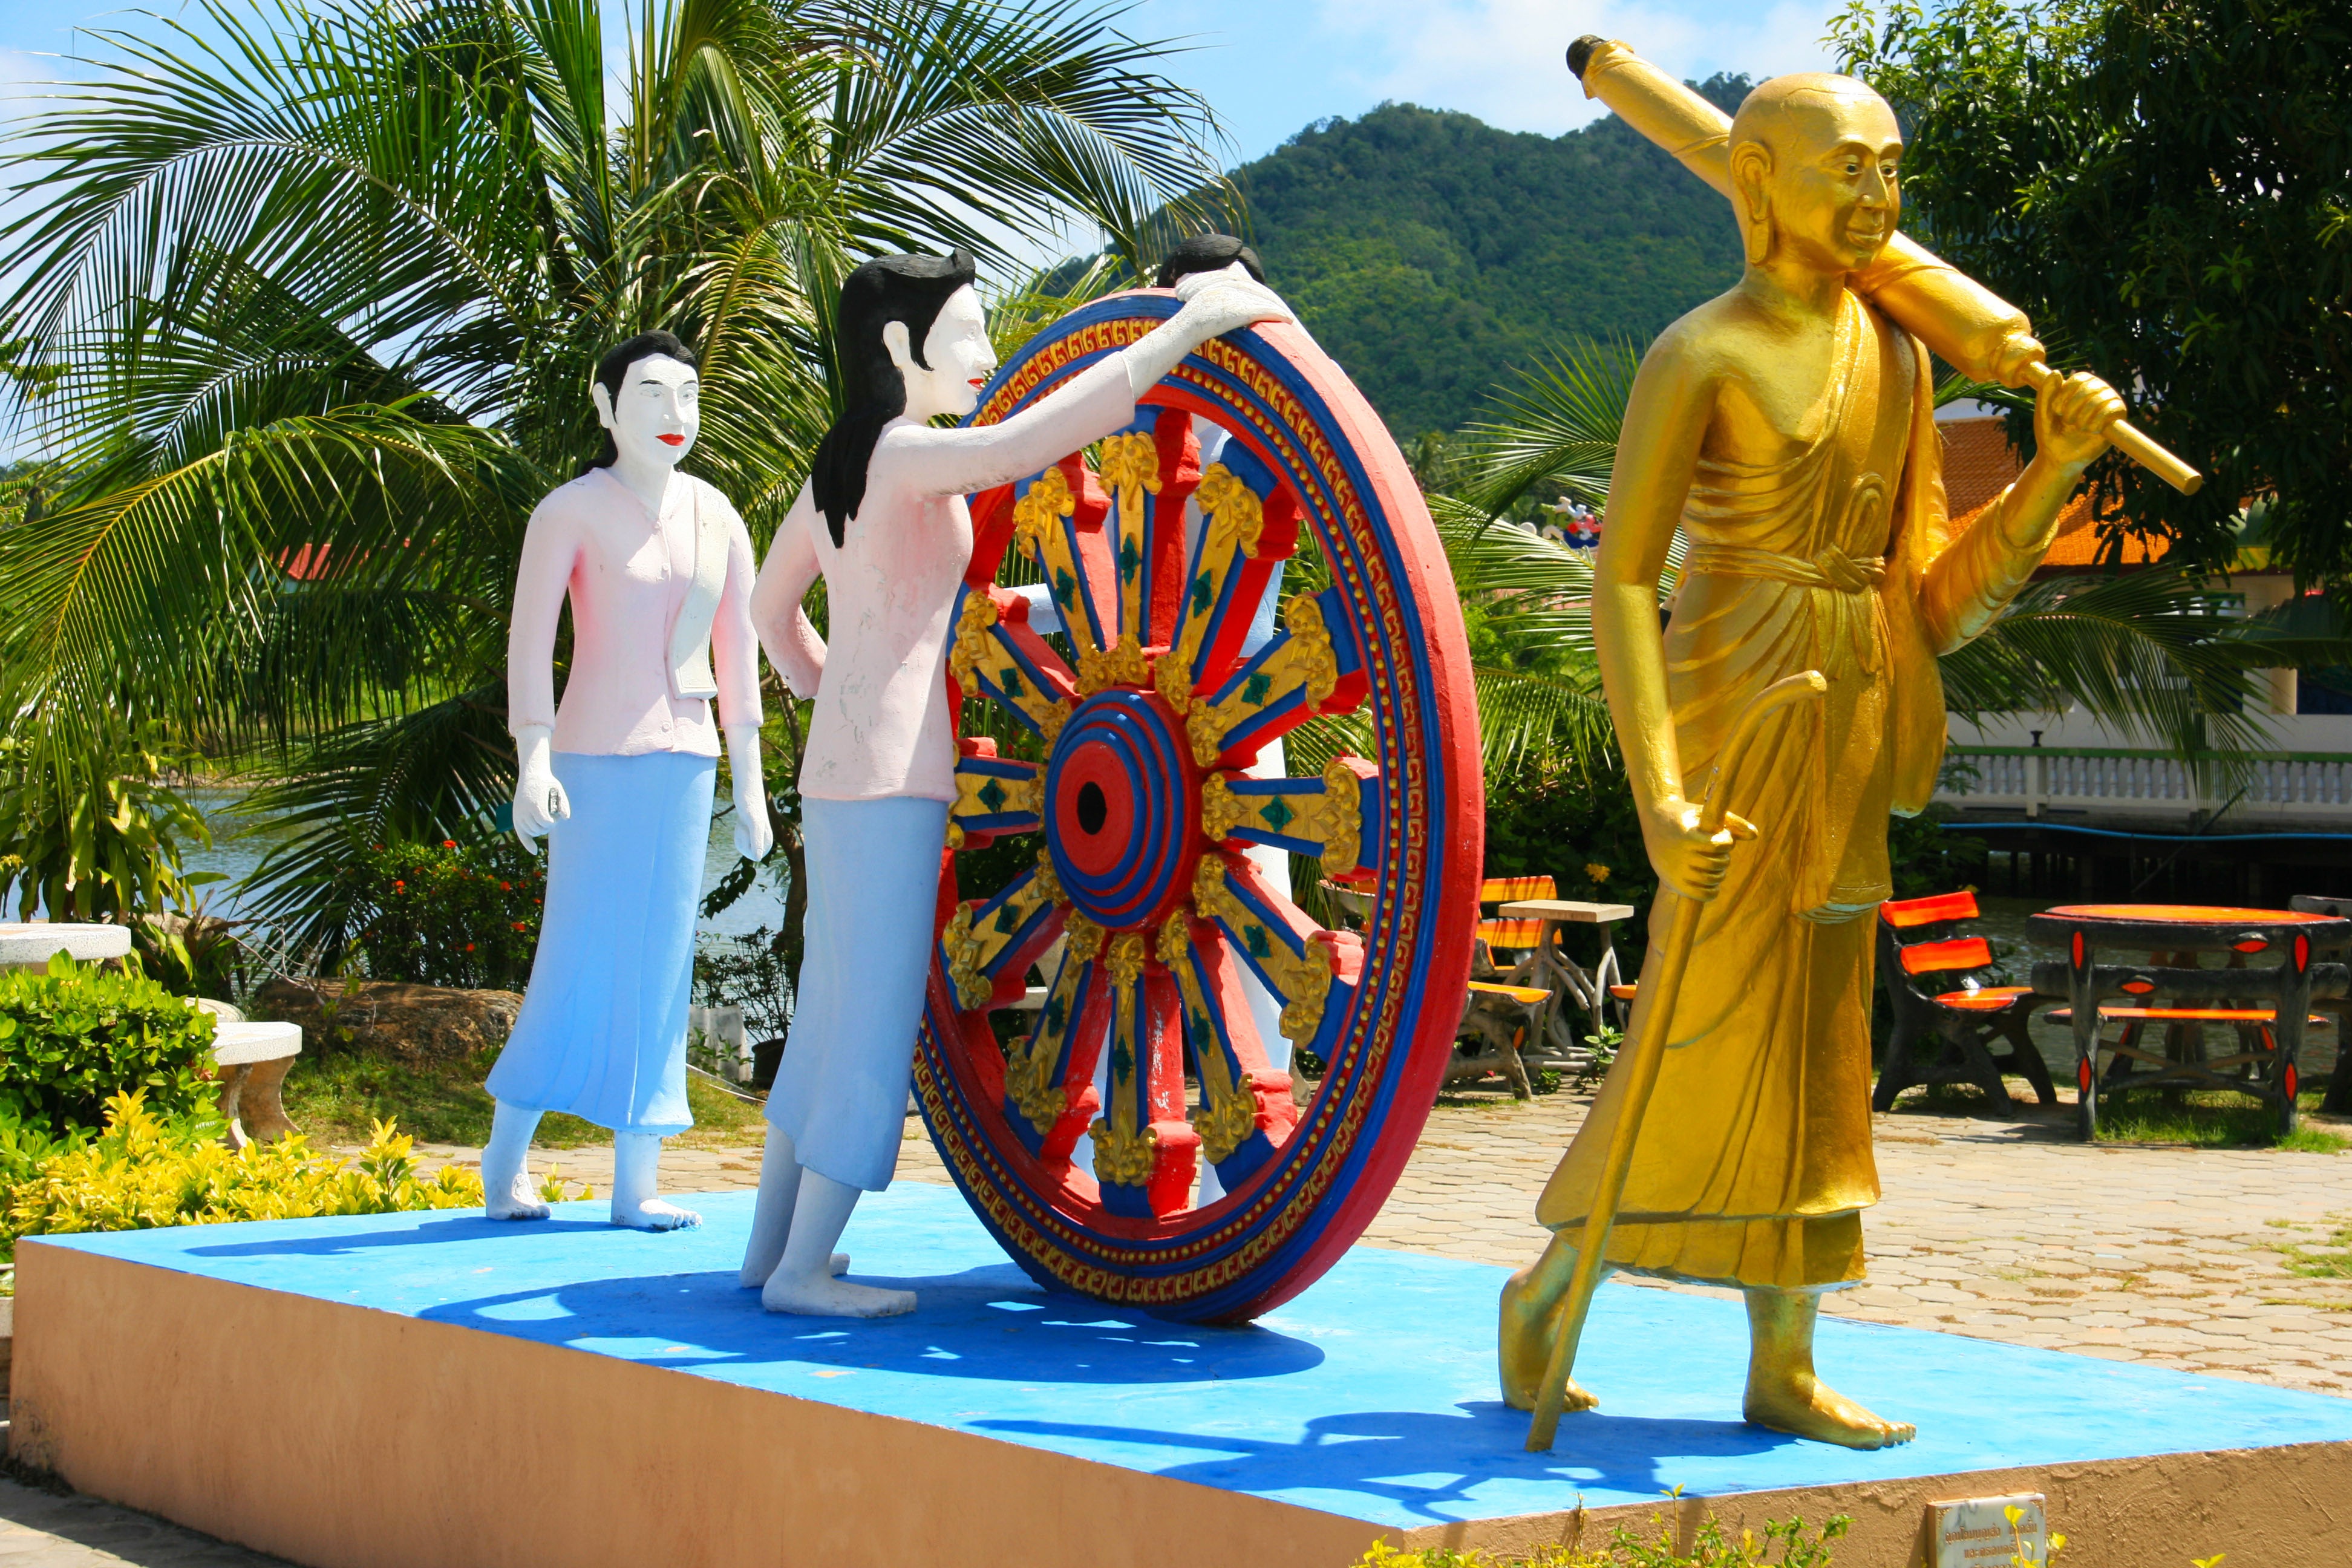
walking, architecture, sky, vacation, tourist, travel, walk, statue, golden, amusement park, paradise, tranquil, tropical, color, scenery, peace, calm, serene, monk, buddhist, buddhism, religion, island, asia, ancient, tourism, leisure, thailand, spiritual, sculpture, stand, meditation, gold, temple, resort, buddha, serenity, karma, culture, worship, scene, thai, traditional, wat, east, spirituality, whee